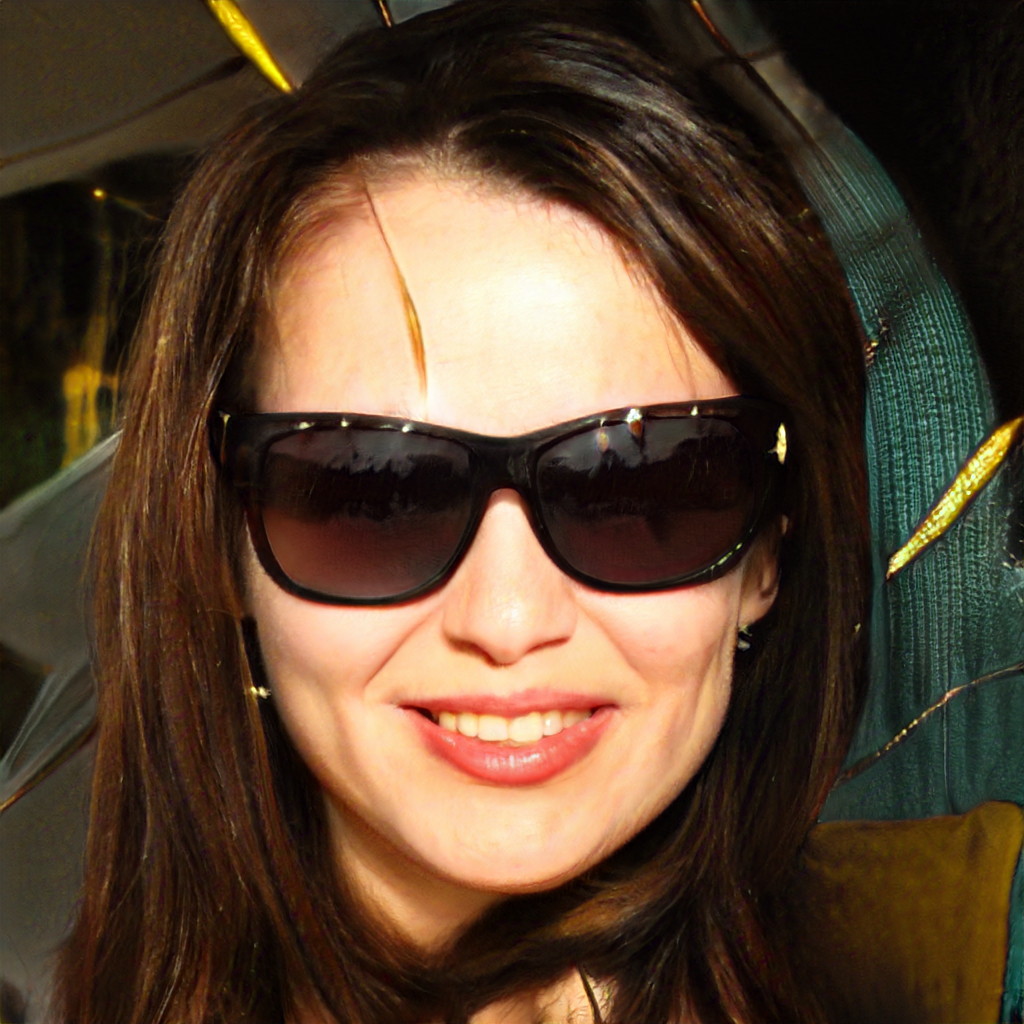
Gender: Female